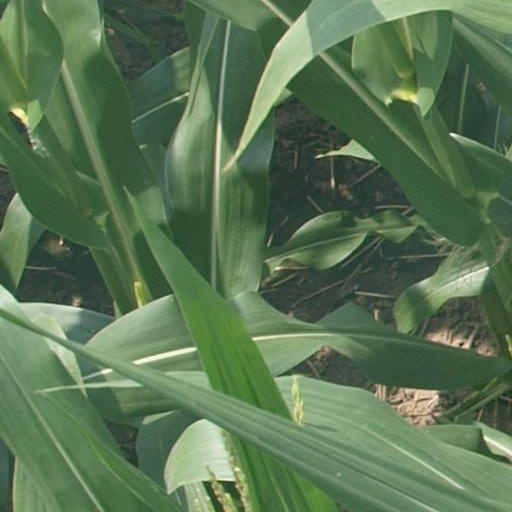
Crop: maize; corn